Dream Police (comics)

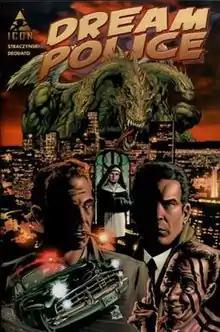
Cover of the 1st issue.

Dream Police is an American comic book one-shot created by writer J. Michael Straczynski with artwork by Mike Deodato. It was published by Marvel Comics, on June 22, 2005, under their Icon imprint for creator-owned titles. Straczynski characterised the story as ""Dragnet" in the Dreamscape".